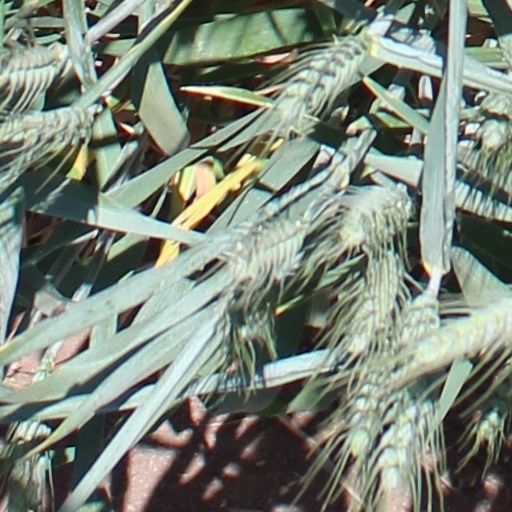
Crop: wheat